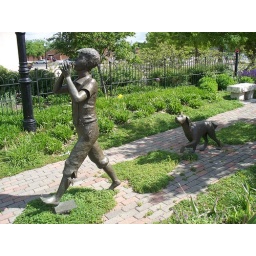
Contemporary sculpture of a boy and dog in Hamilton, Ohio.